Palazzo Nani

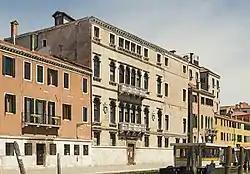
Palazzo Nani

Palazzo Nani is a Renaissance palace in the Cannaregio district of Venice, Italy.